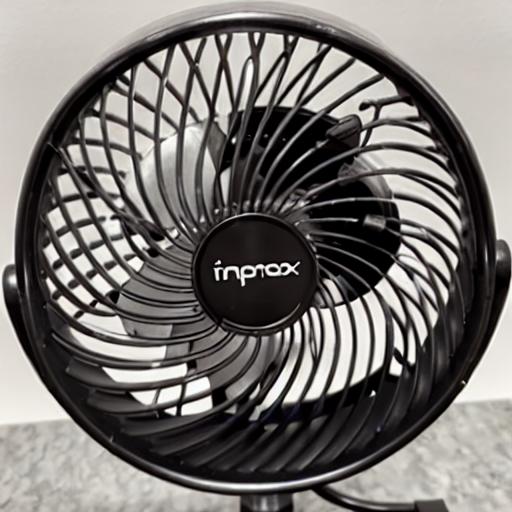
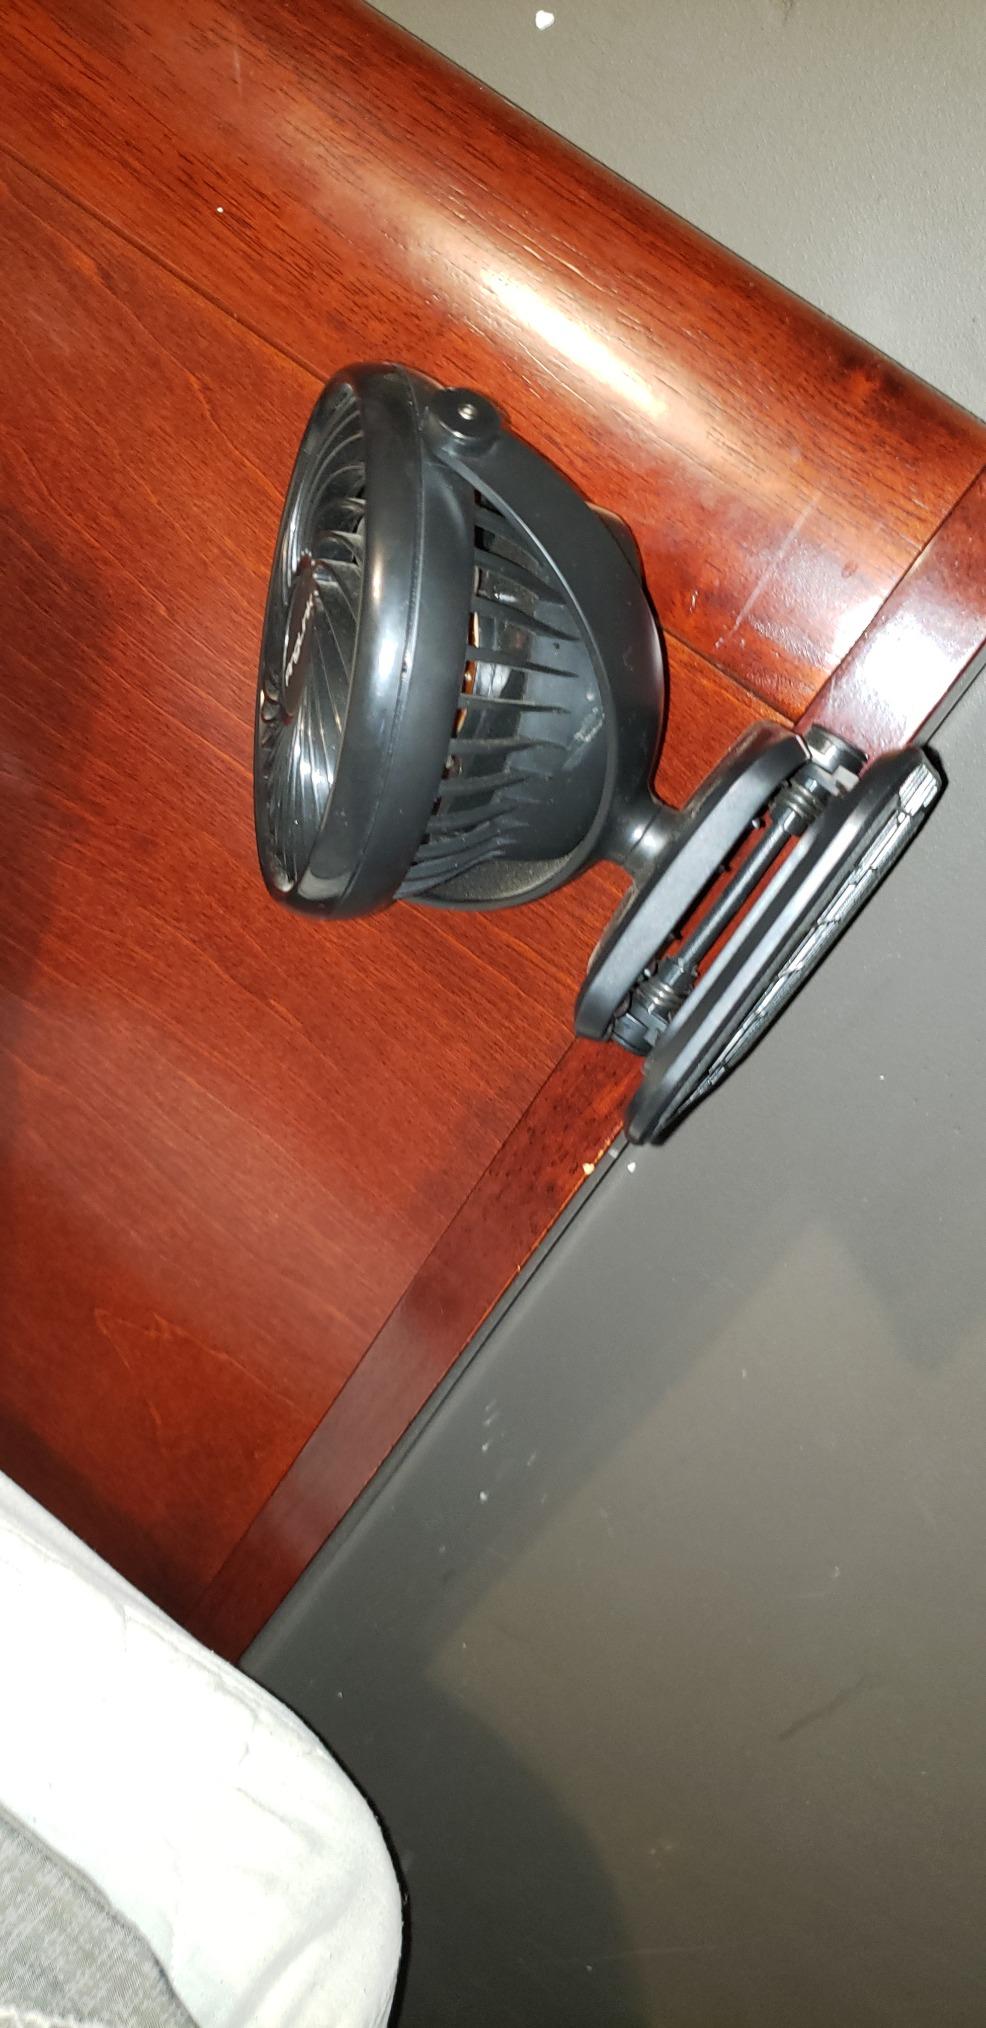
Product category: fan
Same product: no